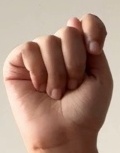
ASL sign: T